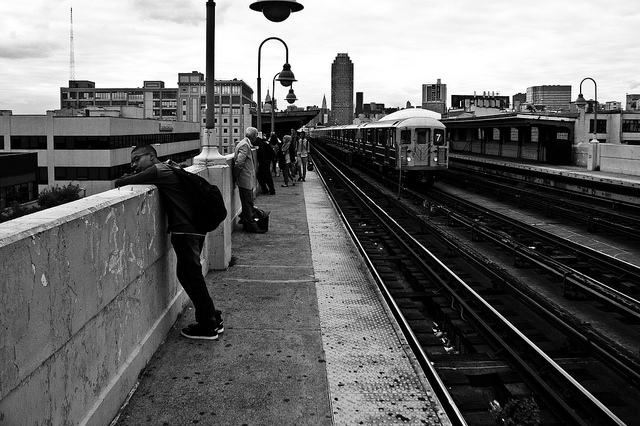
A group of people waiting along side a train track for a train.

A group of people lined up at a train stop waiting for the train as it pulls in.

A man with a backpack looking over a bridge near a train station.